Torre de San Martín

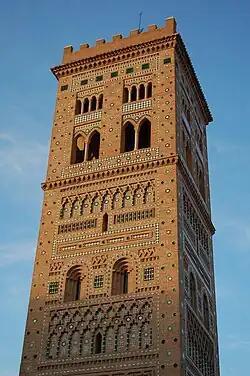
View of the tower.

The Torre de San Martín (English: St. Martin's Tower) is a medieval structure in Teruel, Aragon, northern Spain. Built in Aragonese Mudéjar style in 1316 and renovated in the 16th century, it was added to the UNESCO Heritage List in 1986 together with other Mudéjar structures in Teruel.